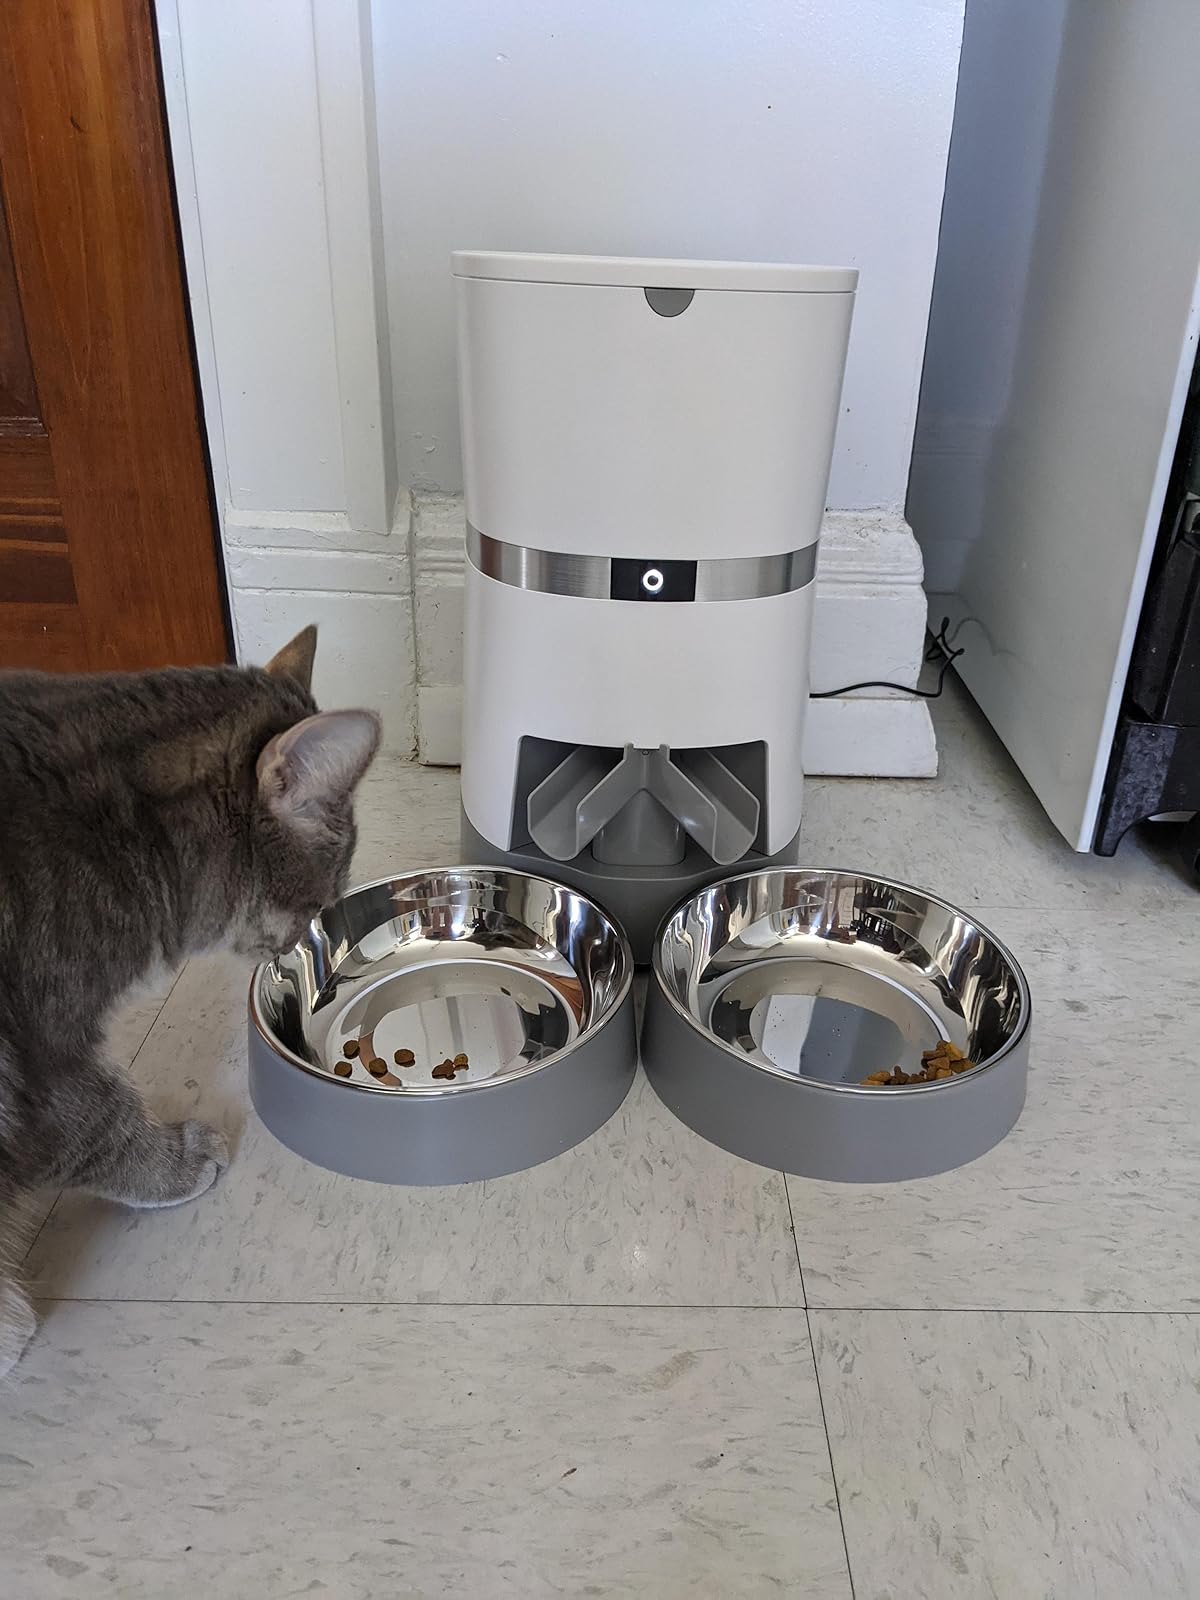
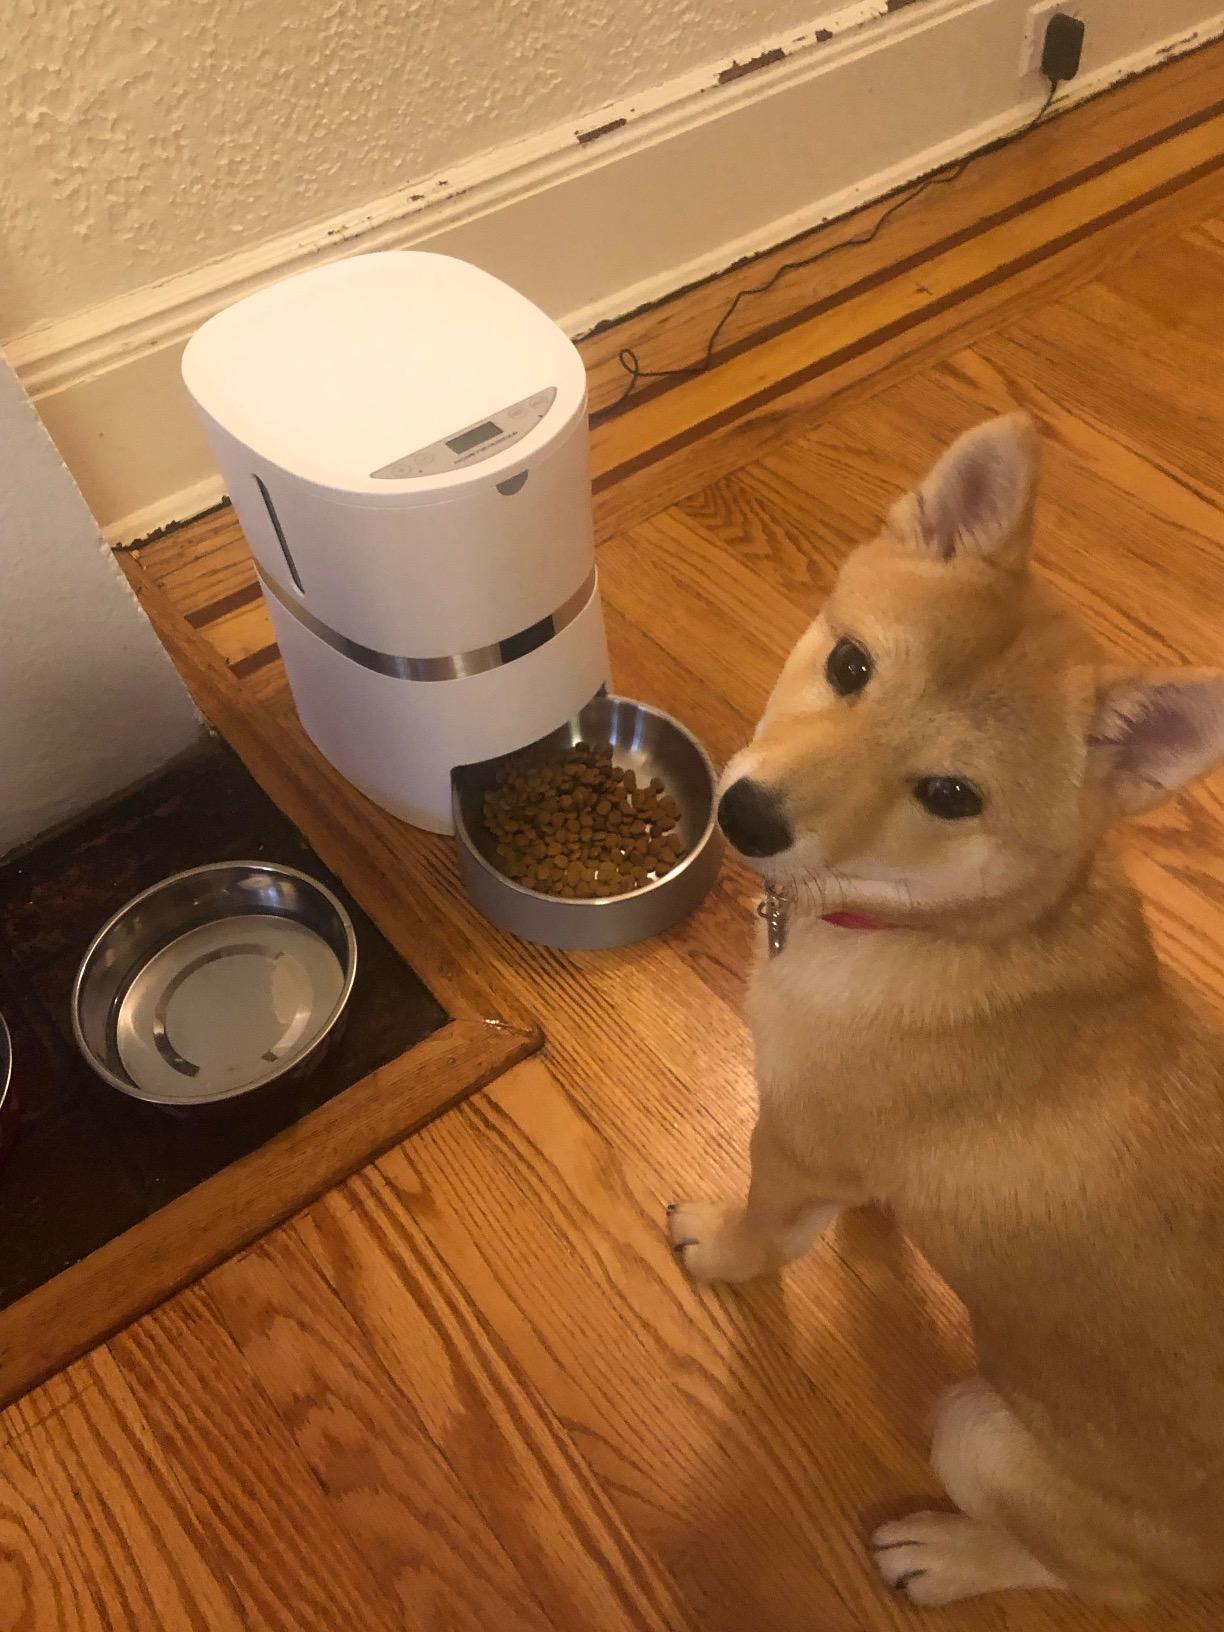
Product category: items_feeder
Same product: no